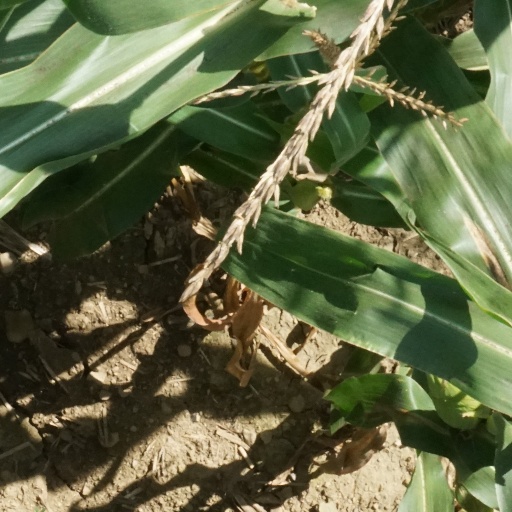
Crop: maize; corn